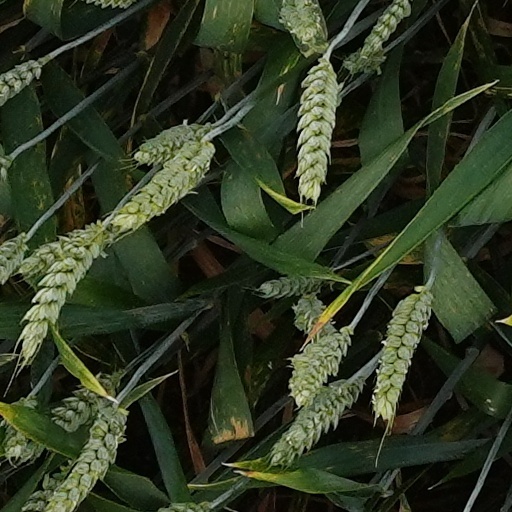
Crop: wheat